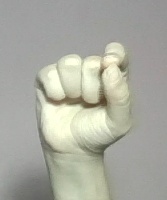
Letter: fa